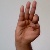
The image shows a hand gesture representing the letter 'F' in Indian Sign Language.